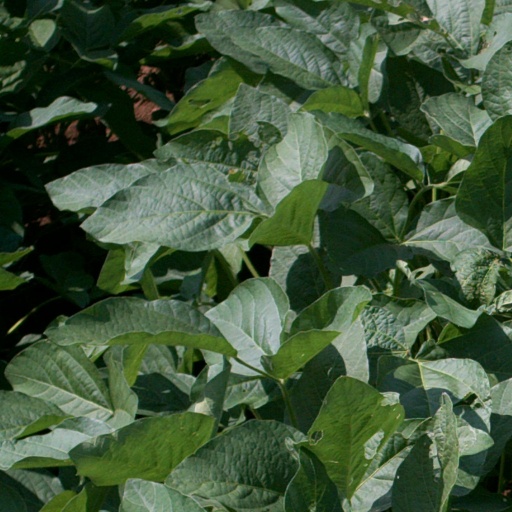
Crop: soybean